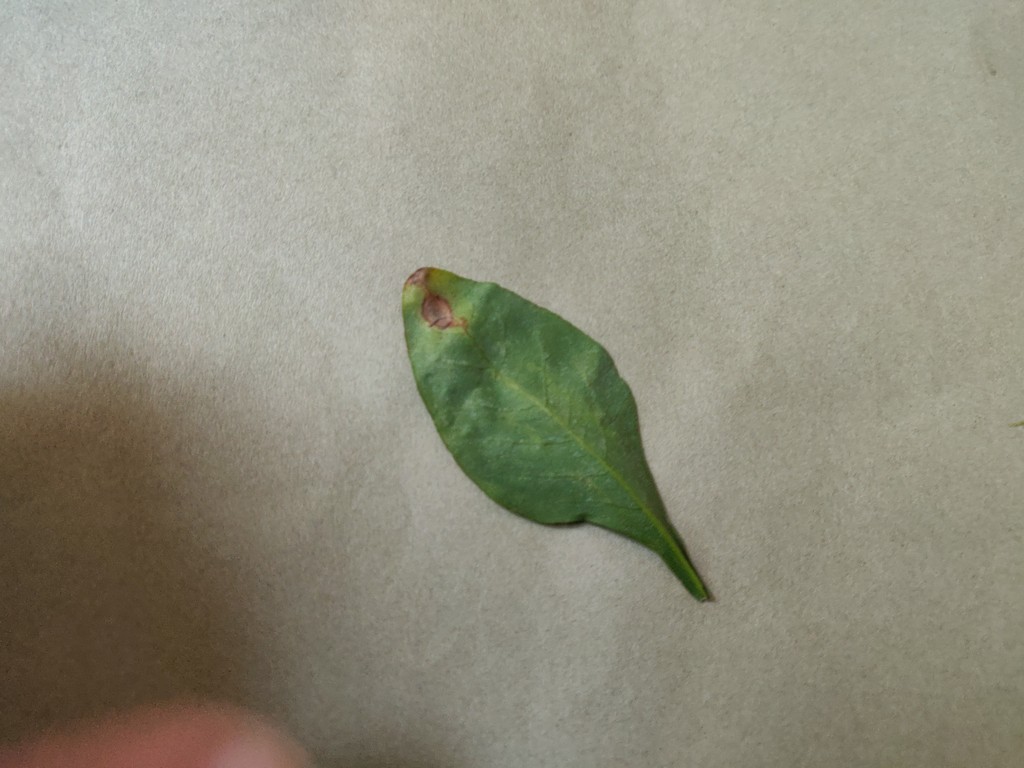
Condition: Unhealthy
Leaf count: single
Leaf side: back